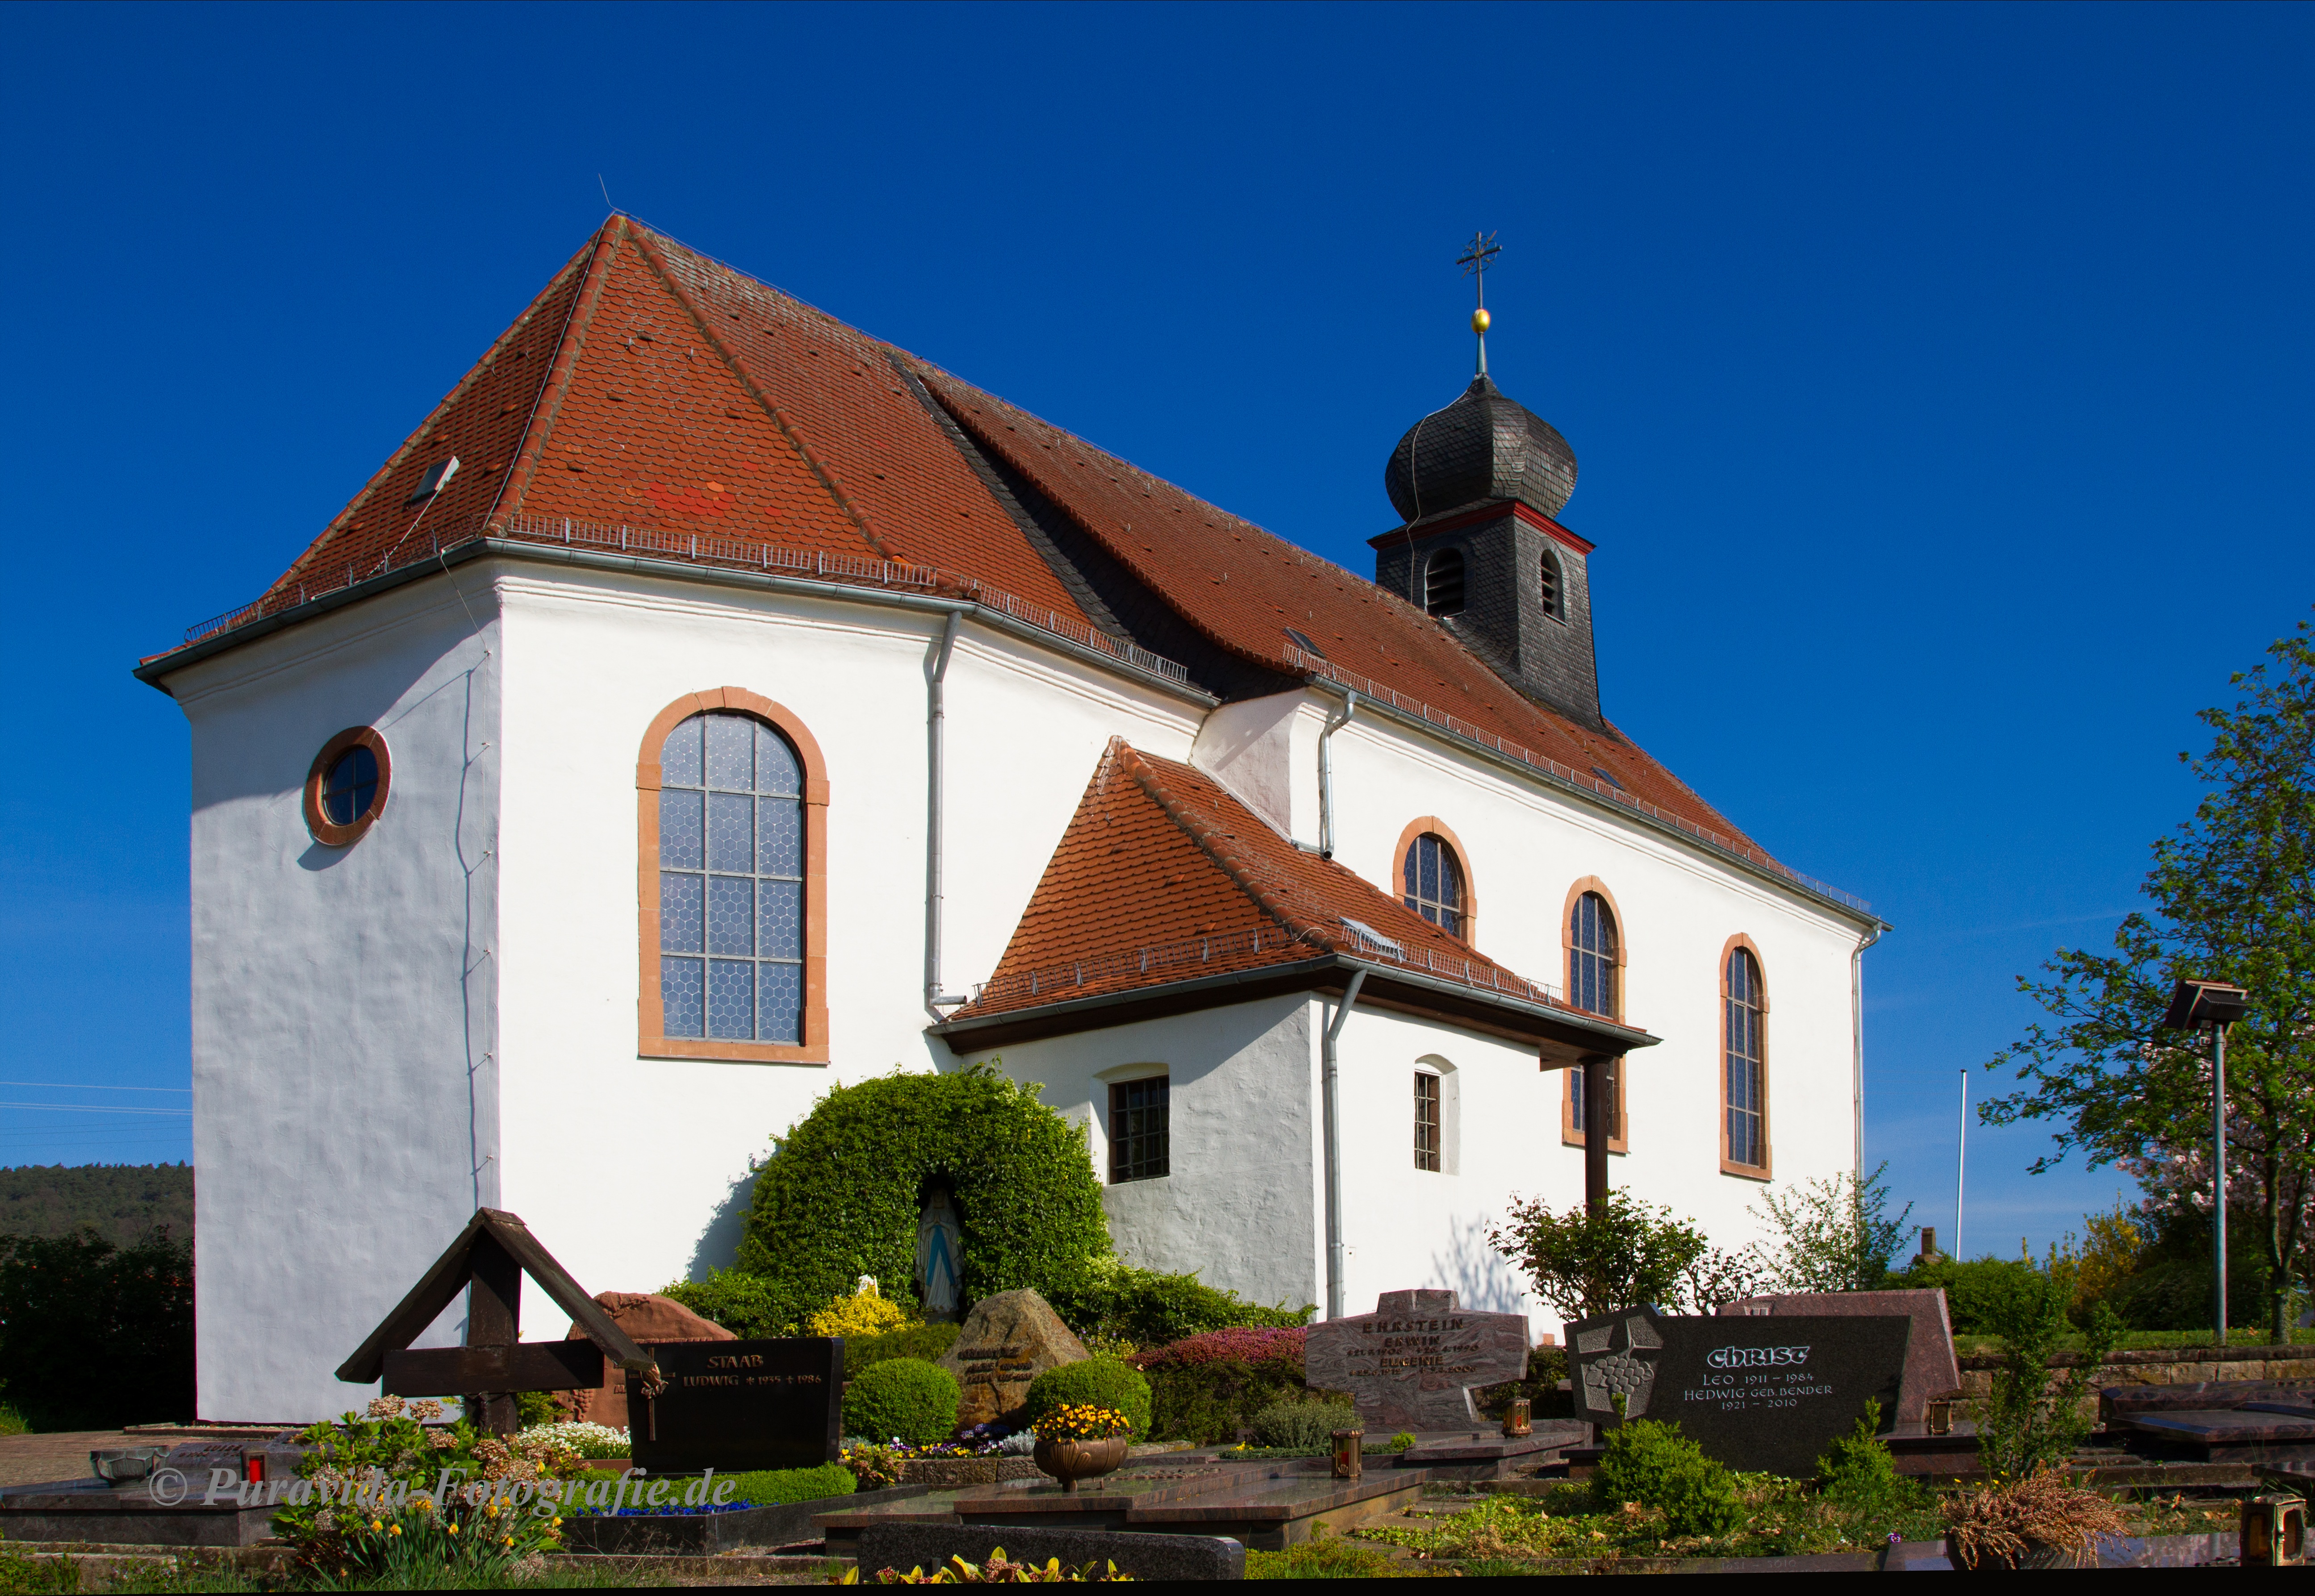
architecture, house, building, village, cottage, facade, church, chapel, christian, place of worship, monastery, estate, house of prayer, rural area, spanish missions in california, s dpfalz